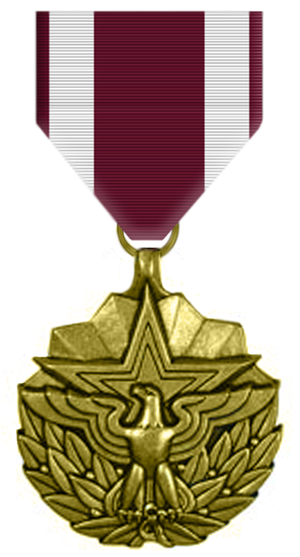
Sarah « Mac » Mackenzie est l'un des personnages de fiction principaux de la série télévisée américaine JAG. Elle est interprétée par l'actrice Catherine Bell.
Les décorations interarmées américaines sont des récompenses et des décorations qui sont attribuées par les forces armées des États-Unis aux membres de ses cinq branches. Ces médailles sont considérées comme « inter service » et attribuées selon les mêmes critères pour les différentes composantes de l'armée.
La Meritorious Service Medal est une décoration militaire des États-Unis décernée aux membres des Forces armées des États-Unis, tout département confondu, qui se sont distingués en rendant service à leur pays depuis le 16 janvier 1969 ; elle peut également être remise à des membres des Forces armées étrangères dont les unités sont sous commandement américain.